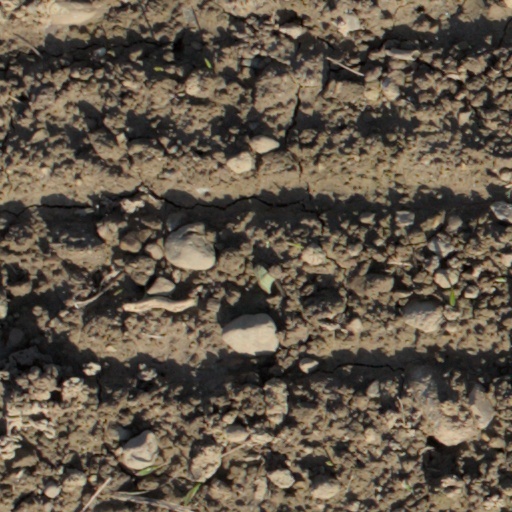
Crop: wheat